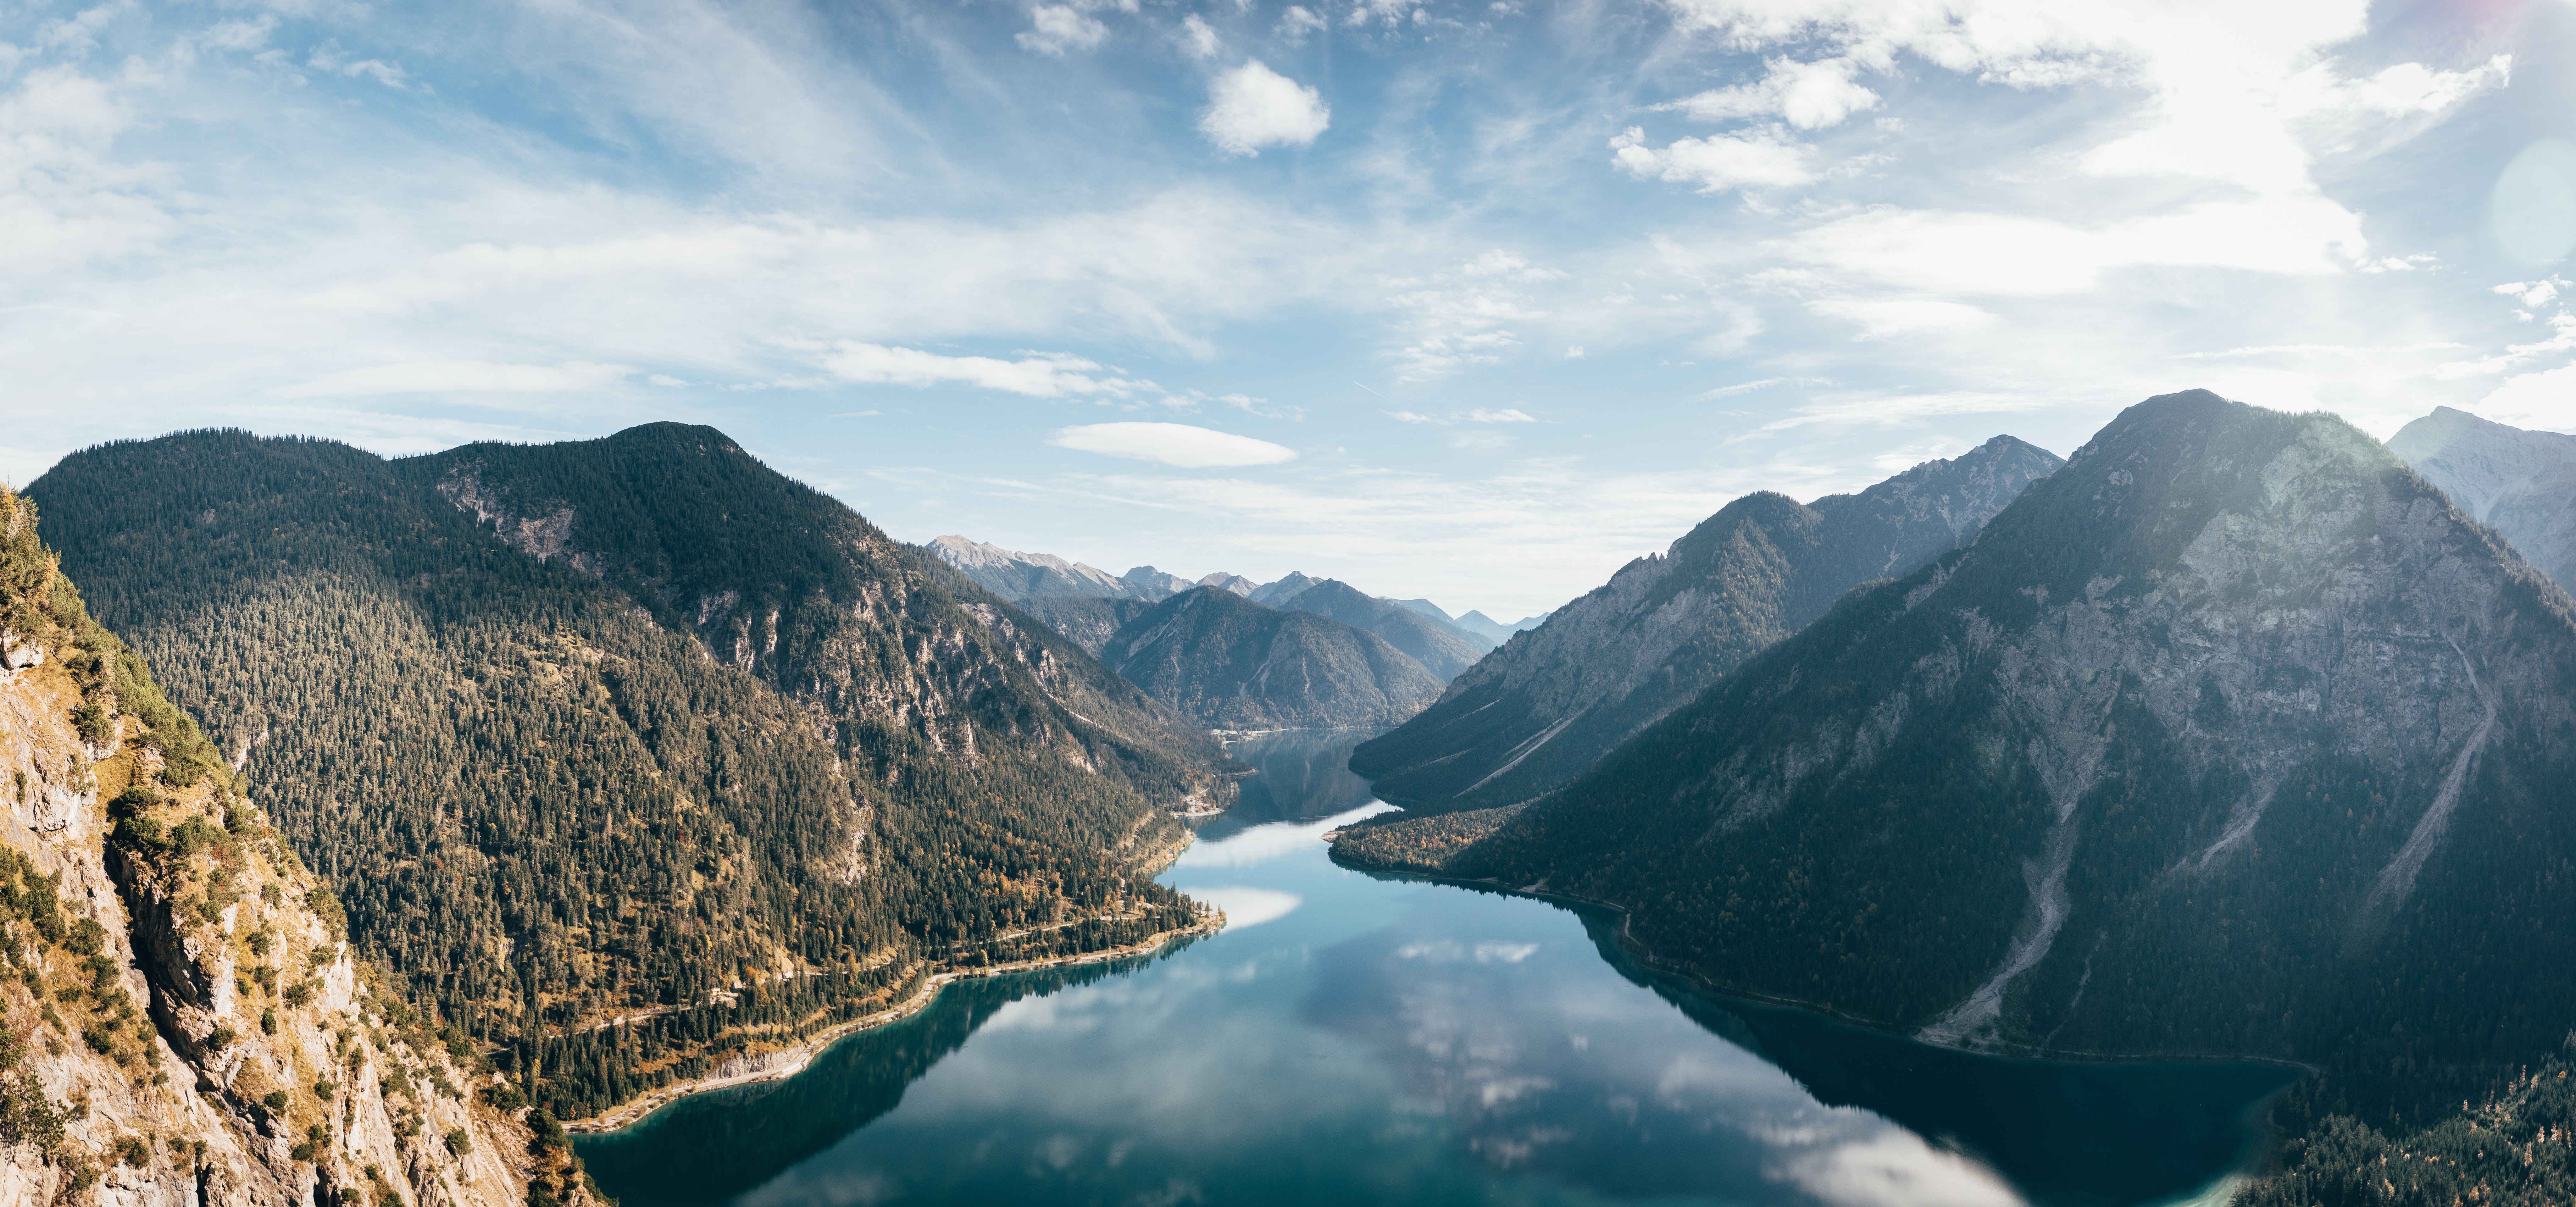
mountain, mountainous landforms, wilderness, sky, mountain range, mount scenery, ridge, photography, fjord, lake, national park, hill station, glacial lake, terrain, highland, fell, alps, cliff, crater lake, escarpment, massif, glacial landform, panorama, valley, water, elevation, cloud, tarn, cirque, mountain pass